Damau

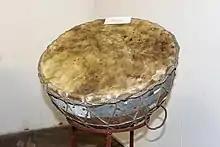
"Damau" resembles a smaller version of this Gujarati drum and has a flatter base.

Damau (also "damaun", "dhamu" or "dhmuva") is a single-headed drum instrument that is played extensively in the folk music of Himachal Pradesh and Uttarakhand in India. It is usually played along with the larger drum, the dhol, according to the ancient oral treatise of "Dhol Sagar", which lists specific rhythm patterns for every occasion in life, including christening, wedding, religious festivals, folk drama and death rituals.